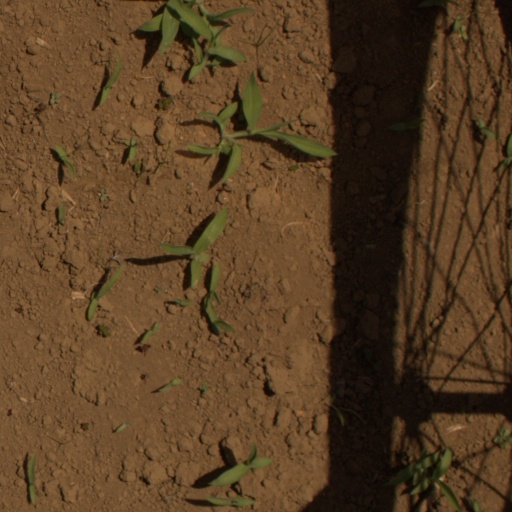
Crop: Jerusalem artichoke